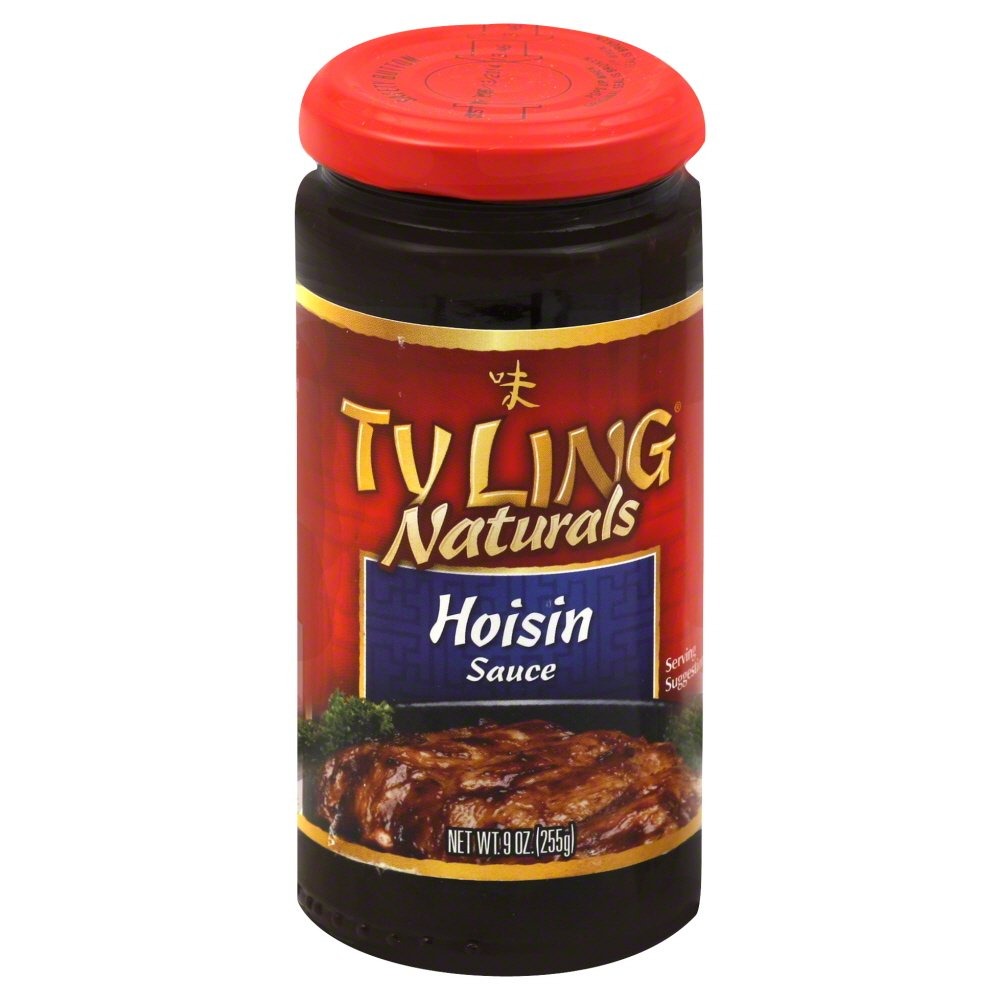
Item Name: Ty Ling Sauce Hoisin, 9 oz
Bullet Point 1: Ty Ling Sauce Hoisin, 9 oz.
Bullet Point 2: Best quality product
Bullet Point 3: Gluten-free and Non-GMO, Effervesce combines Authenticity with Elegance and Prestige
Value: 9.0
Unit: Ounce

Price: 3.17